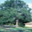
Label: oak_tree